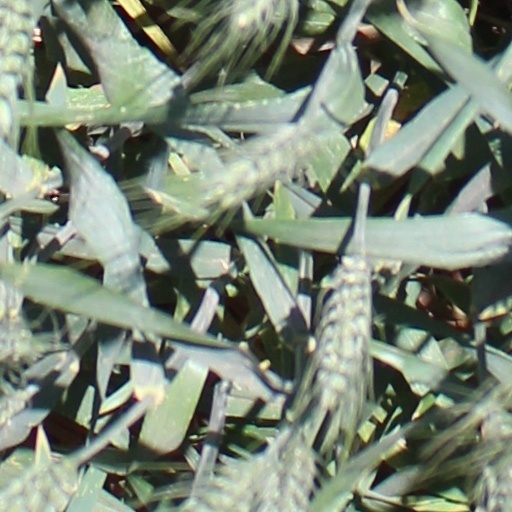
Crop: wheat